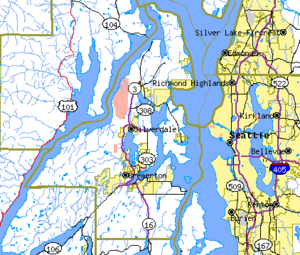
Bremerton est une ville portuaire du comté de Kitsap dans l'État de Washington aux États-Unis. Sa population était de 37 259 habitants au recensement de 2000. La ville abrite les chantiers navals Puget Sound Naval Shipyard et une annexe de la base navale de Kitsap. La ville est reliée par un ferry au centre-ville de Seattle.